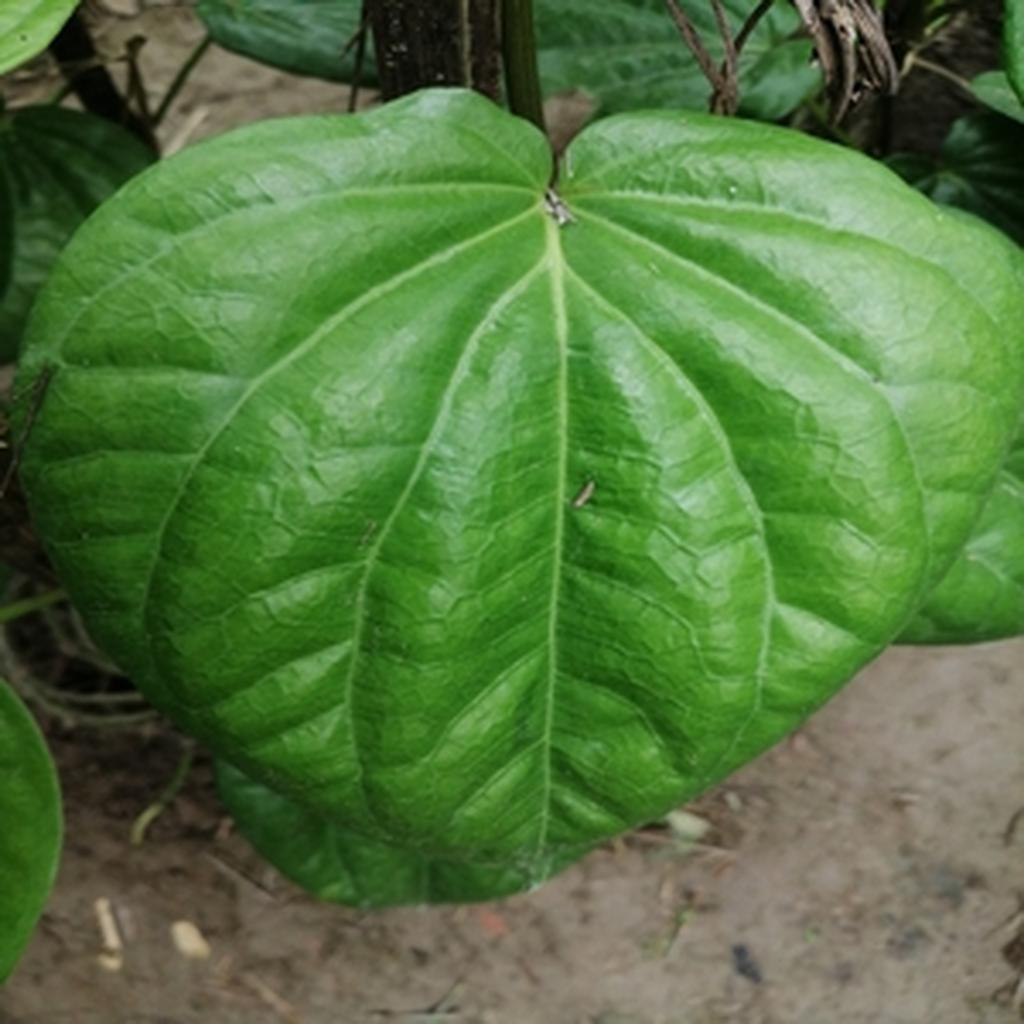
Label: Healthy_Leaf